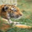
Label: tiger